List of pre-dreadnought battleships of the Royal Navy

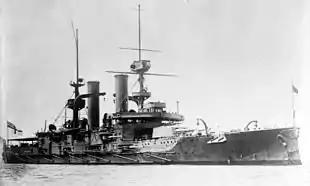
A large, dark warship sits at anchor

By the early 1900s, several foreign navies began building battleships with heavy secondary batteries, including the American and the Italian , both of which carried guns compared to the standard British armament of guns. When design work on what would become the "King Edward VII" class started in 1901, White's staff (initially without White himself, who was ill) submitted a proposal that carried guns in four wing turrets. Upon White's return, he suggested they be increased to , which the Admiralty accepted. The increase in calibre brought significant problems, however, since the weight high in the ship rendered the vessels prone to severe rolling and forced the designers to reduce freeboard. They also suffered the same fate as many late pre-dreadnoughts, being completed shortly before the advent of the all-big-gun in 1906. They were the last battleships designed during White's tenure as DNC.